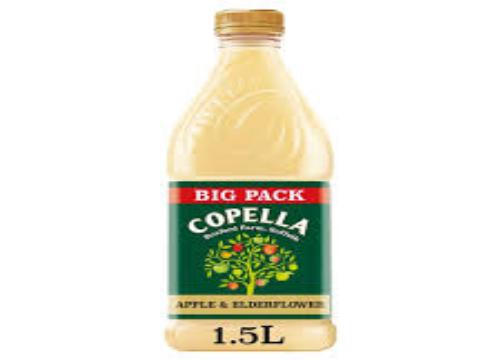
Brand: copella
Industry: Food